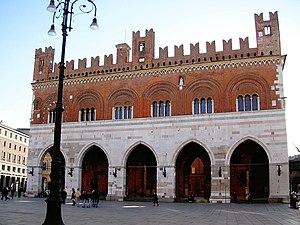
Le Palazzo Comunale est l'un des plus importants monuments de la ville de Plaisance, situé sur la Piazza Cavalli.